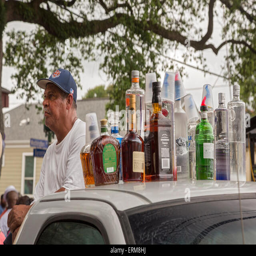
a man sells alcoholic drinks from the top of his pickup truck